Khokhloma

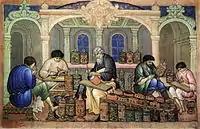

In its early days, Khokhloma became known in the Orient and Khokhloma pieces were produced for Indian and Persian markets. Through an exhibition in Paris at the end of the 19th century, the Khokhloma style became known in the west.